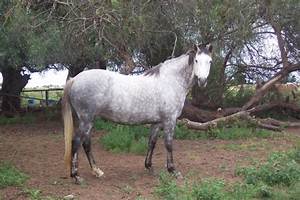
Label: cavallo